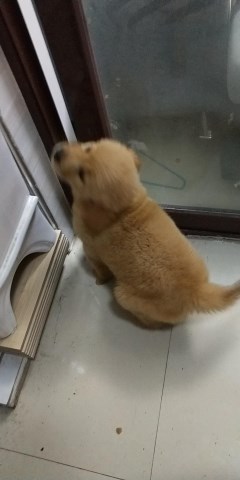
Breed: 5355-n000126-golden_retriever